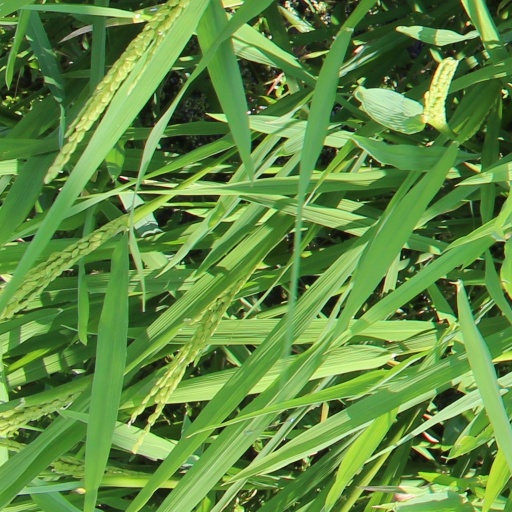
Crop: rice